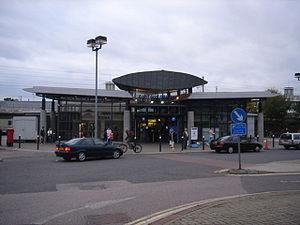
La Gare d'Ashford International est une gare ferroviaire du Royaume-Uni située à proximité d'Ashford dans le Kent en Angleterre.